Polydrafter

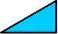
30–60–90 triangle

In recreational mathematics, a polydrafter is a polyform with a 30°–60°–90° right triangle as the base form. This triangle is also called a drafting triangle, hence the name. This triangle is also half of an equilateral triangle, and a polydrafter's cells must consist of halves of triangles in the triangular tiling of the plane; consequently, when two drafters share an edge that is the middle of their three edge lengths, they must be reflections rather than rotations of each other. Any contiguous subset of halves of triangles in this tiling is allowed, so unlike most polyforms, a polydrafter may have cells joined along unequal edges: a hypotenuse and a short leg.